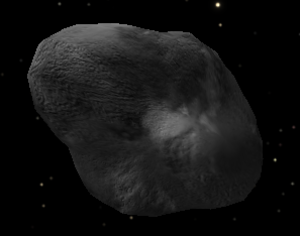
Dans la mythologie grecque, Psamathée ou Psamathe est une Néréide, fille de Nérée et de Doris et mère de Phocos par Éaque et d'Ido par Protée.
Psamathée est un satellite naturel de Neptune découvert en 2003.